List of Star Wars species (P–T)

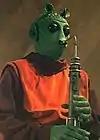
Doda Bodonawieedo, a Rodian

Rodians are a species of green, antenna-sporting, bug-eyed humanoids from the planet Rodia. The Rodians are born hunters; they killed most of the wildlife and grew restless with the lack of creatures and began to hunt each other in gladiatorial combat, until the Republic found them. Many continued to hunt as bounty hunters; the most notable specimen was Greedo, the bounty hunter shot by Han Solo in the Mos Eisley cantina in the original "Star Wars" movie. In the 1997 special edition of "Return of the Jedi", two Rodians were added, one named Greeata who served as a dancer in Jabba the Hutt's palace on Tatooine, and Doda Bodonawieedo (picture on right), a member of the Max Rebo Band who plays the flute. A young Rodian named Wald (played by Warwick Davis), a friend of Anakin Skywalker, appears in "". In "", Rodians are represented by Senator Onaconda Farr, and Palpatine's aide Dar Warc. Rodians were one of the species playable in "".